High Command Trial

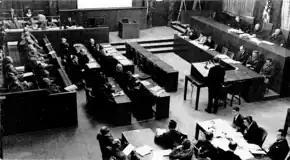
High Command Trial courtroom

The accused in this trial were high-ranking generals of the German Wehrmacht (including two field marshals of the Army, one field marshal of the air force and one general admiral), some of whom had been members of the High Command of Nazi Germany's military forces. They were charged with having participated in or planned or facilitated the execution of the numerous war crimes and atrocities committed in countries occupied by the German forces during the war.